Leishman stain

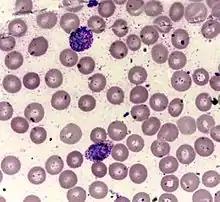
A Leishman stain showing the schizont stage of "Plasmodium vivax" malaria parasite

Leishman stain, also known as Leishman's stain, is used in microscopy for staining blood smears. It is generally used to differentiate between and identify white blood cells, malaria parasites, and trypanosomas. It is based on a methanolic mixture of "polychromed" methylene blue (i.e. demethylated into various azures) and eosin. The methanolic stock solution is stable and also serves the purpose of directly fixing the smear eliminating a prefixing step. If a working solution is made by dilution with an aqueous buffer, the resulting mixture is very unstable and cannot be used for long. Leishman stain is named after its inventor, the Scottish pathologist William Boog Leishman. It is a version of the Romanowsky stain, and is thus similar to and partially replaceable by Giemsa stain, Jenner's stain, and Wright's stain.